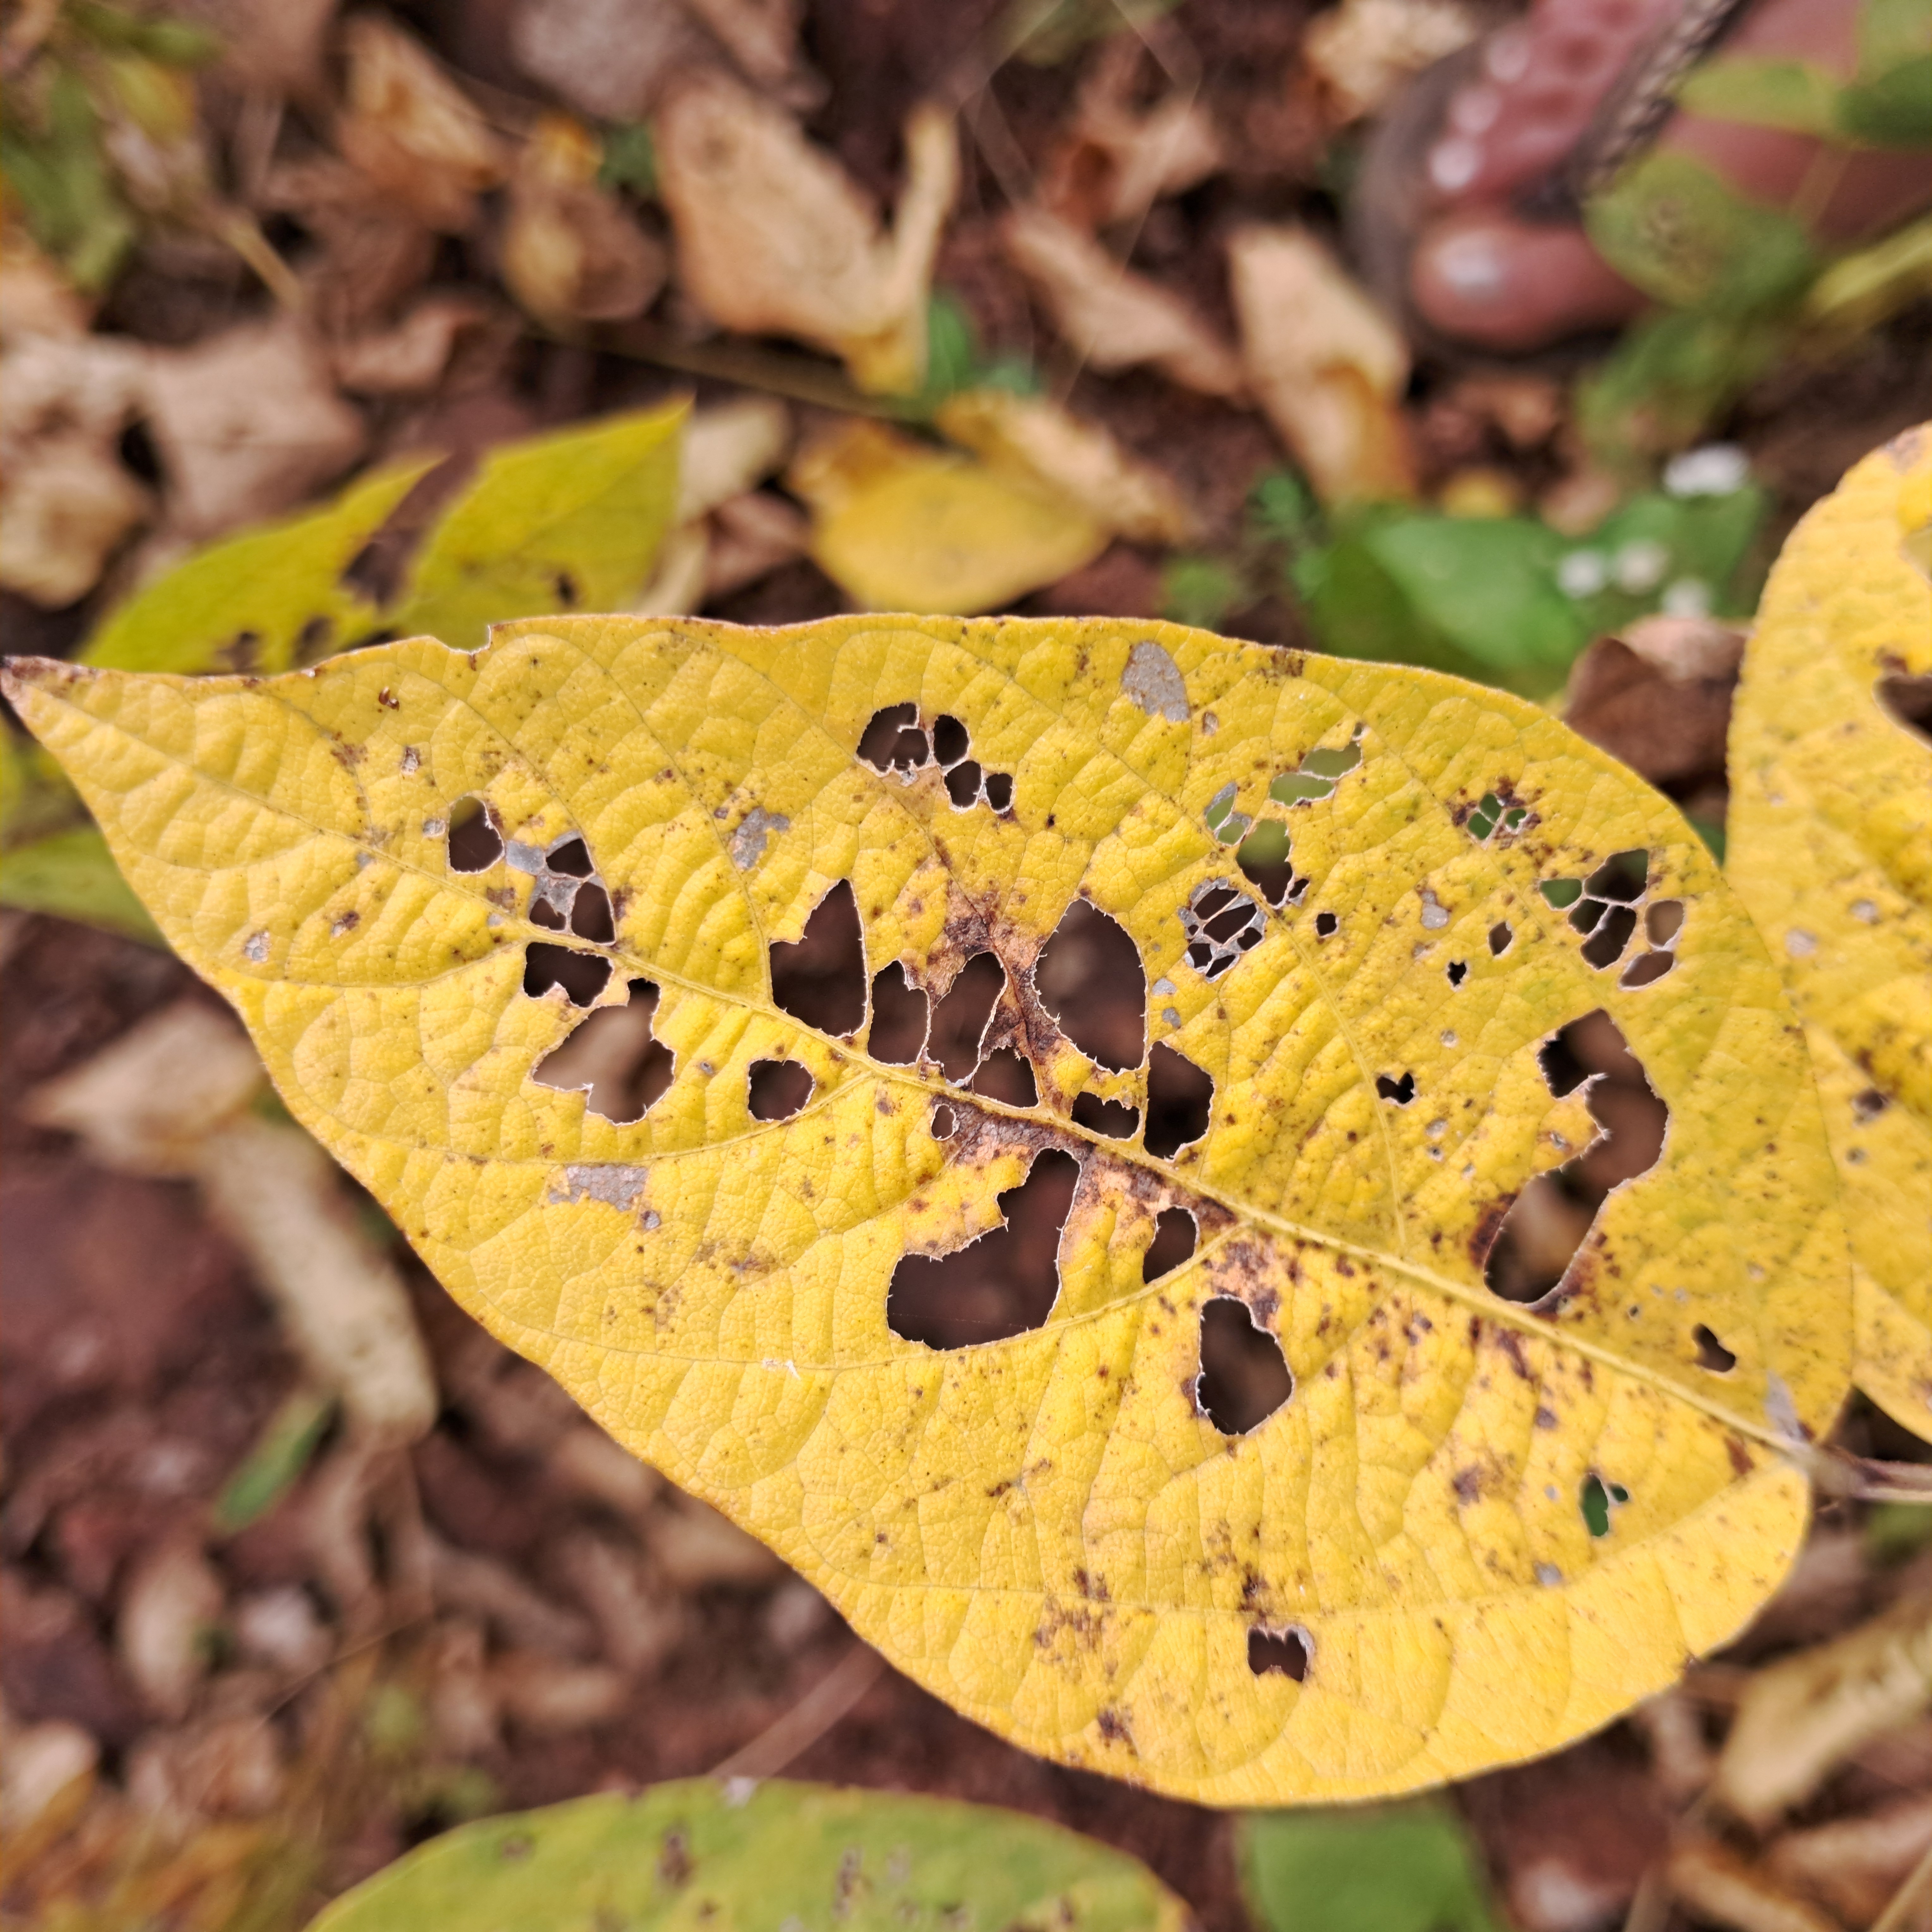
Label: Caterpillar_Semilooper_Pest